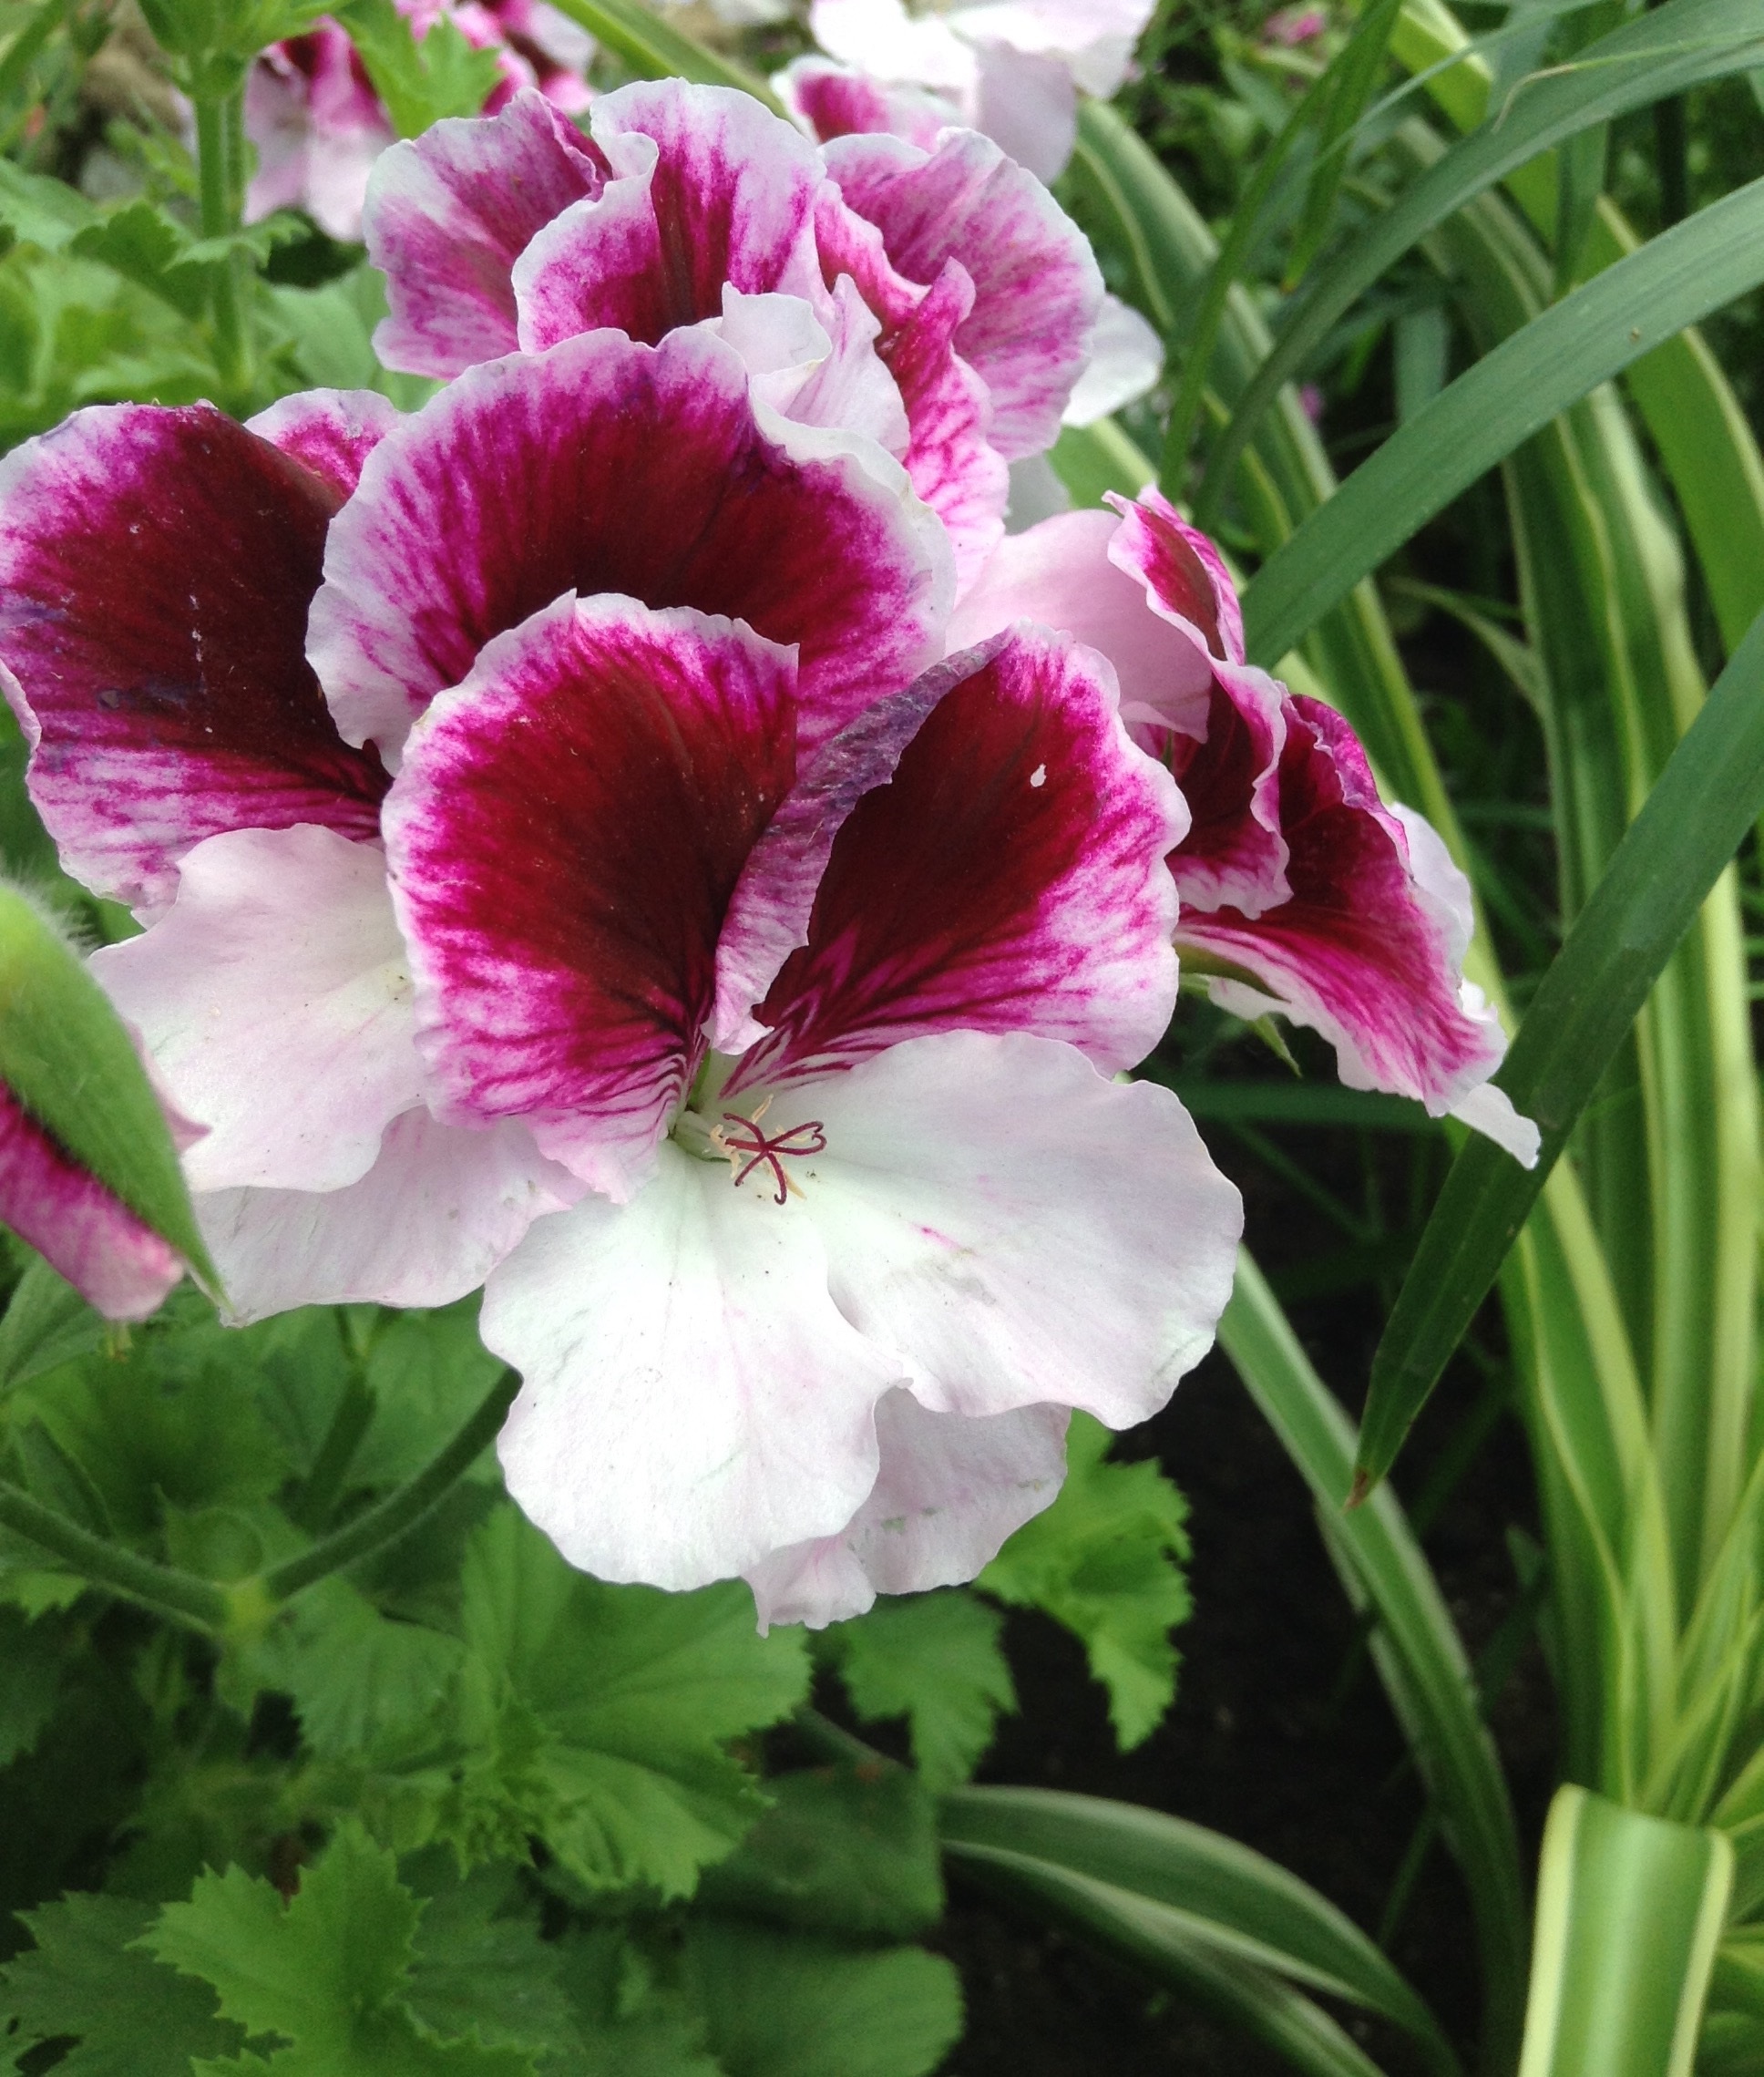
nature, plant, flower, petal, pink, flora, gladiolus, flowering plant, pelargonium zonale, land plant